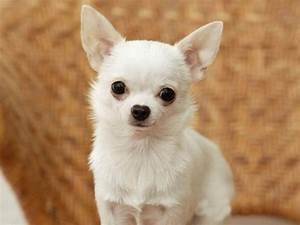
dog